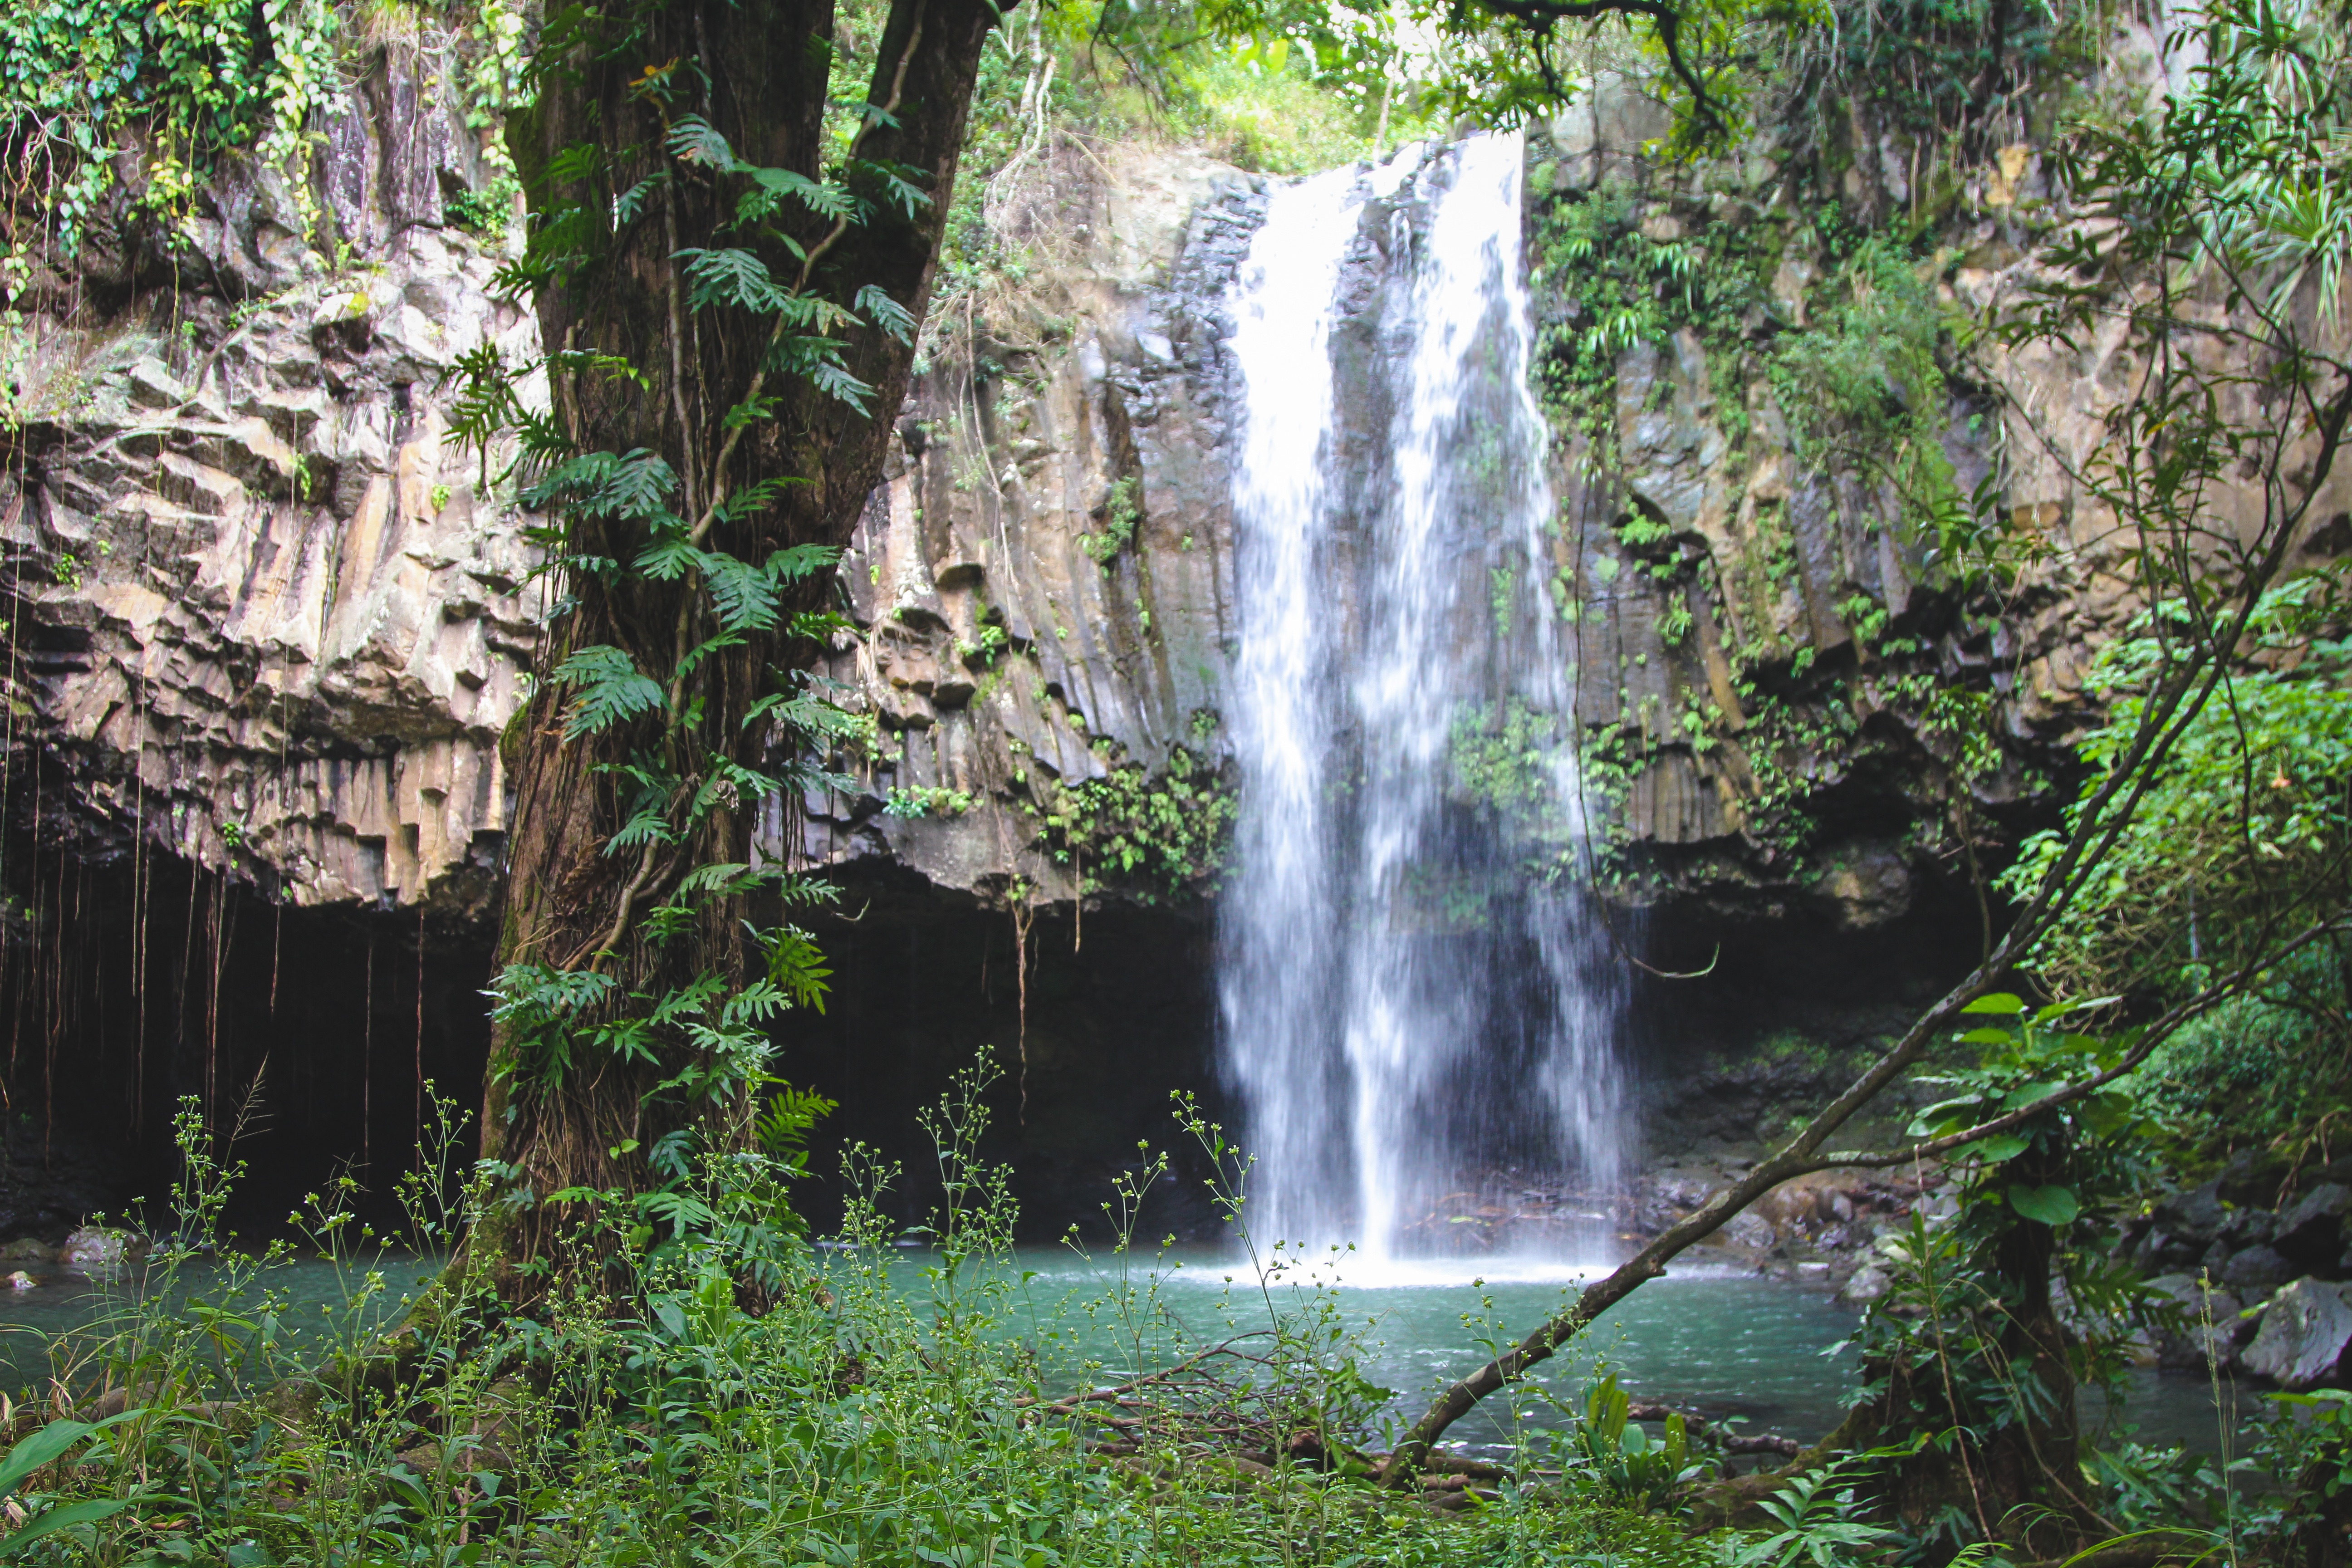
forest, waterfall, formation, stream, jungle, body of water, rainforest, ravine, wasserfall, woodland, habitat, water feature, watercourse, natural environment